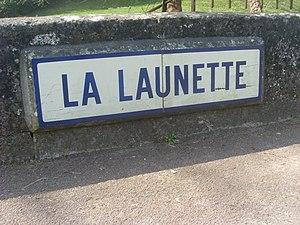
La Launette à Ermenonville
La Launette est une rivière française, affluent de la Nonette en rive gauche, donc un sous-affluent de la Seine par la Nonette et l'Oise. Elle coule dans les départements de Seine-et-Marne et de l'Oise, dans les régions Île-de-France et Hauts-de-France.